Pearl (Steven Universe)

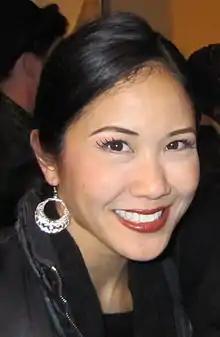
Pearl is voiced by Deedee Magno Hall.

Pearl's look was redesigned between the pilot episode of "Steven Universe" and the first regular episode. Originally having peach hair styled in a quiff and a much more intricate outfit, by "Gem Glow", she had the ballerina-esque design she retained before her regeneration in "Steven the Sword Fighter".